Samuel Nicholson (merchant)

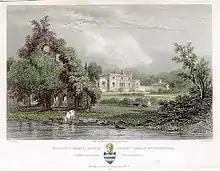
Waverley Abbey House, 1850 engraving

Later in life Nicholson was owner of Waverley Abbey, which he bought from John Poulett Thomson. It had been damaged by fire in 1833, and he rebuilt it. He was High Sheriff of Surrey in 1833, and was elected a Fellow of the Geological Society in 1835.